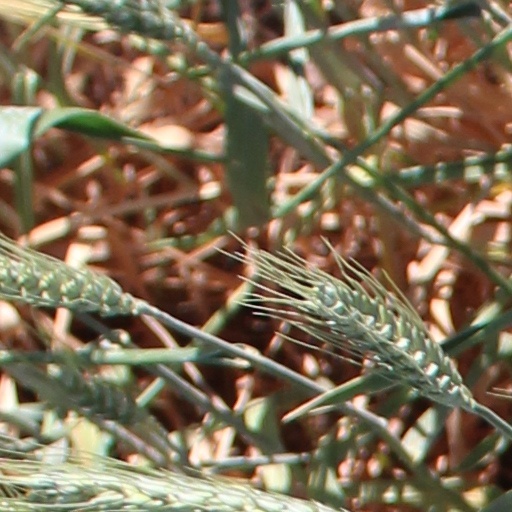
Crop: wheat